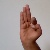
The image shows a hand gesture representing the letter 'F' in Indian Sign Language.